Saughtree

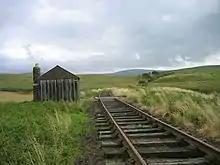
The railway line and platelayers hut at Saughtree Station

Saughtree railway station, near Riccarton Junction railway station is now a private dwelling. The station buildings now provide bed and breakfast accommodation. Saughtree Railway Viaduct has been demolished. Places nearby include Castleton, Dinlabyre, Hermitage Castle, the Hermitage Water. the Wauchope Forest, and the Newcastleton Forest.